Nationaal Songfestival

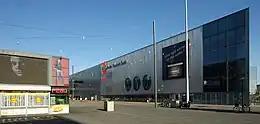
The Heineken Music Hall in Amsterdam, venue of the 2006 edition

In the 1956, 1957, 1958 and 1967 editions, the winning entry was chosen through postcard voting: the public could vote by sending a postcard with the title of their favourite song to a specified address, with the song that received the most postcards being declared the winner. From 1959 onwards, juries often had a role in determining the winner of . Many editions had twelve regional juries, one for each province (and one for the Zuidelijke IJsselmeerpolders prior to becoming a separate province). Other editions had a single (international) professional jury or expert panel.